Azer Aliyev

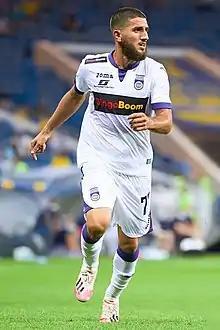
Aliyev with FC Ufa in 2020

Azer Ilgar oghlu Aliyev (born 12 May 1994) is a professional footballer who plays as a midfielder for Azerbaijan Premier League club Neftçi. While his primary position is left midfielder, he also plays as right midfielder or attacking midfielder. Born in Georgia, Aliyev grew up and started his career in Russia. He plays for the Azerbaijan national team.